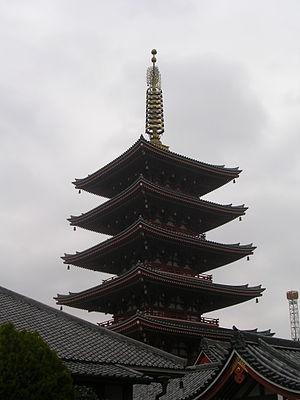
Taitō est un des 23 arrondissements spéciaux formant Tokyo, au Japon. L'arrondissement a été fondé le 15 mars 1947. La population de l'arrondissement était de 175 346 habitants pour une superficie de 10,08 km² en 2008.